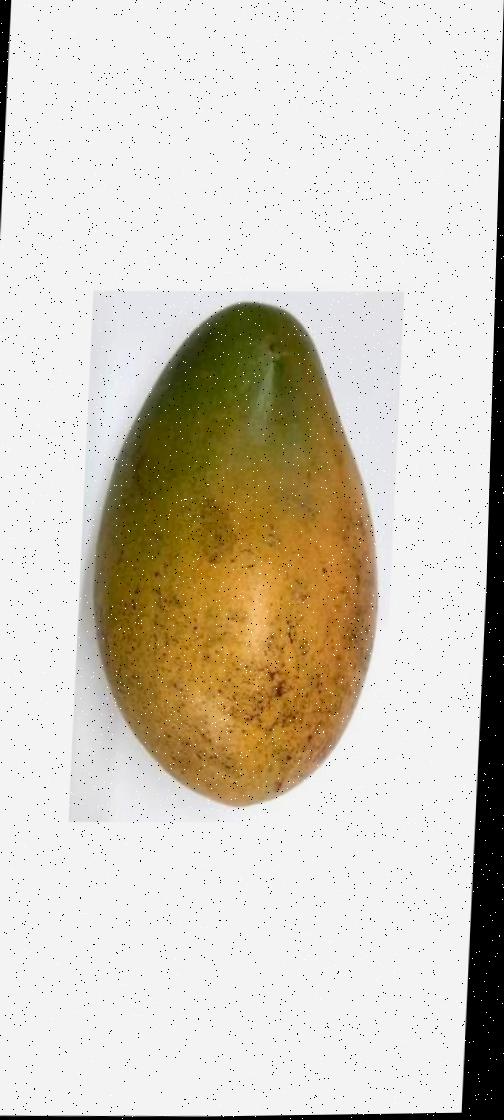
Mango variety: Rupali